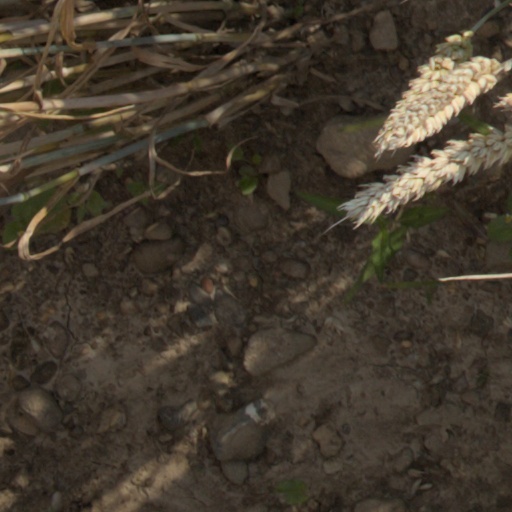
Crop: wheat